Old Salt Union

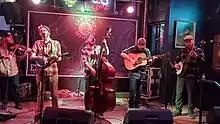
OSU Live at the Gaslamp, Des Moines, IA on November 15, 2019. L to R: John Brighton, Justin Wallace, Jesse Farrar, Graham Curry, Ryan Murphey.

Old Salt Union (OSU) is a newgrass/americana string band from Belleville, Illinois. They have cited musical influences from jazz, classical, jam band and alternative. The band formed in 2012 and have since performed at many national festivals including LouFest, Stagecoach Festival, Bluegrass Underground, Winter Wondergrass, Freshgrass, featured on Music City Roots, Wakarusa, Yonder Mountain String Band's Harvest Festival, played the 2014 Daytona 500, FloydFest, Camp Euforia and the Walnut Valley Festival. The band was voted Best Bluegrass Band in St. Louis by The Riverfront Times in 2013 and Best Country Artist in 2014. Old Salt Union's line-up consists of Ryan Murphey (Banjo), Jesse Farrar (Upright Bass), Justin Wallace (Mandolin) and John Brighton (Fiddle).